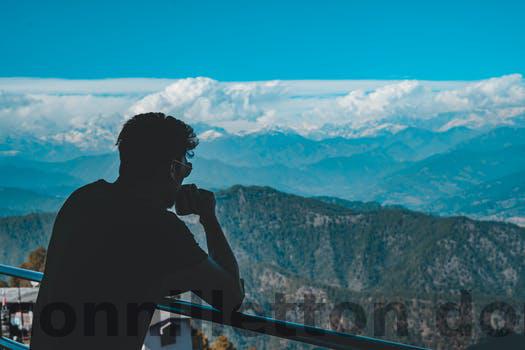
Label: Watermark